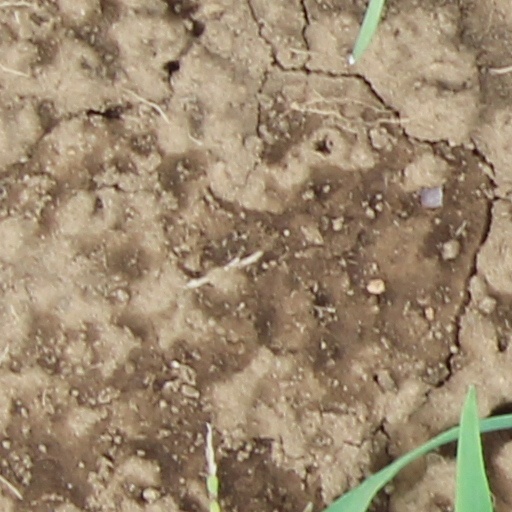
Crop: wheat